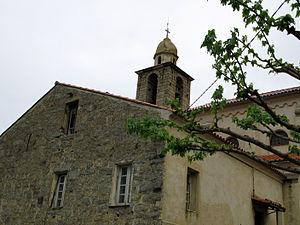
Viggianello est une commune française située dans la circonscription départementale de la Corse-du-Sud et le territoire de la collectivité de Corse. Le village appartient à la piève de Viggiano.